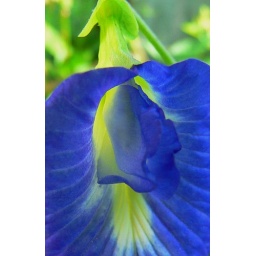
Close up of blue flower used as natural food dye in traditional Malaysian cakes.